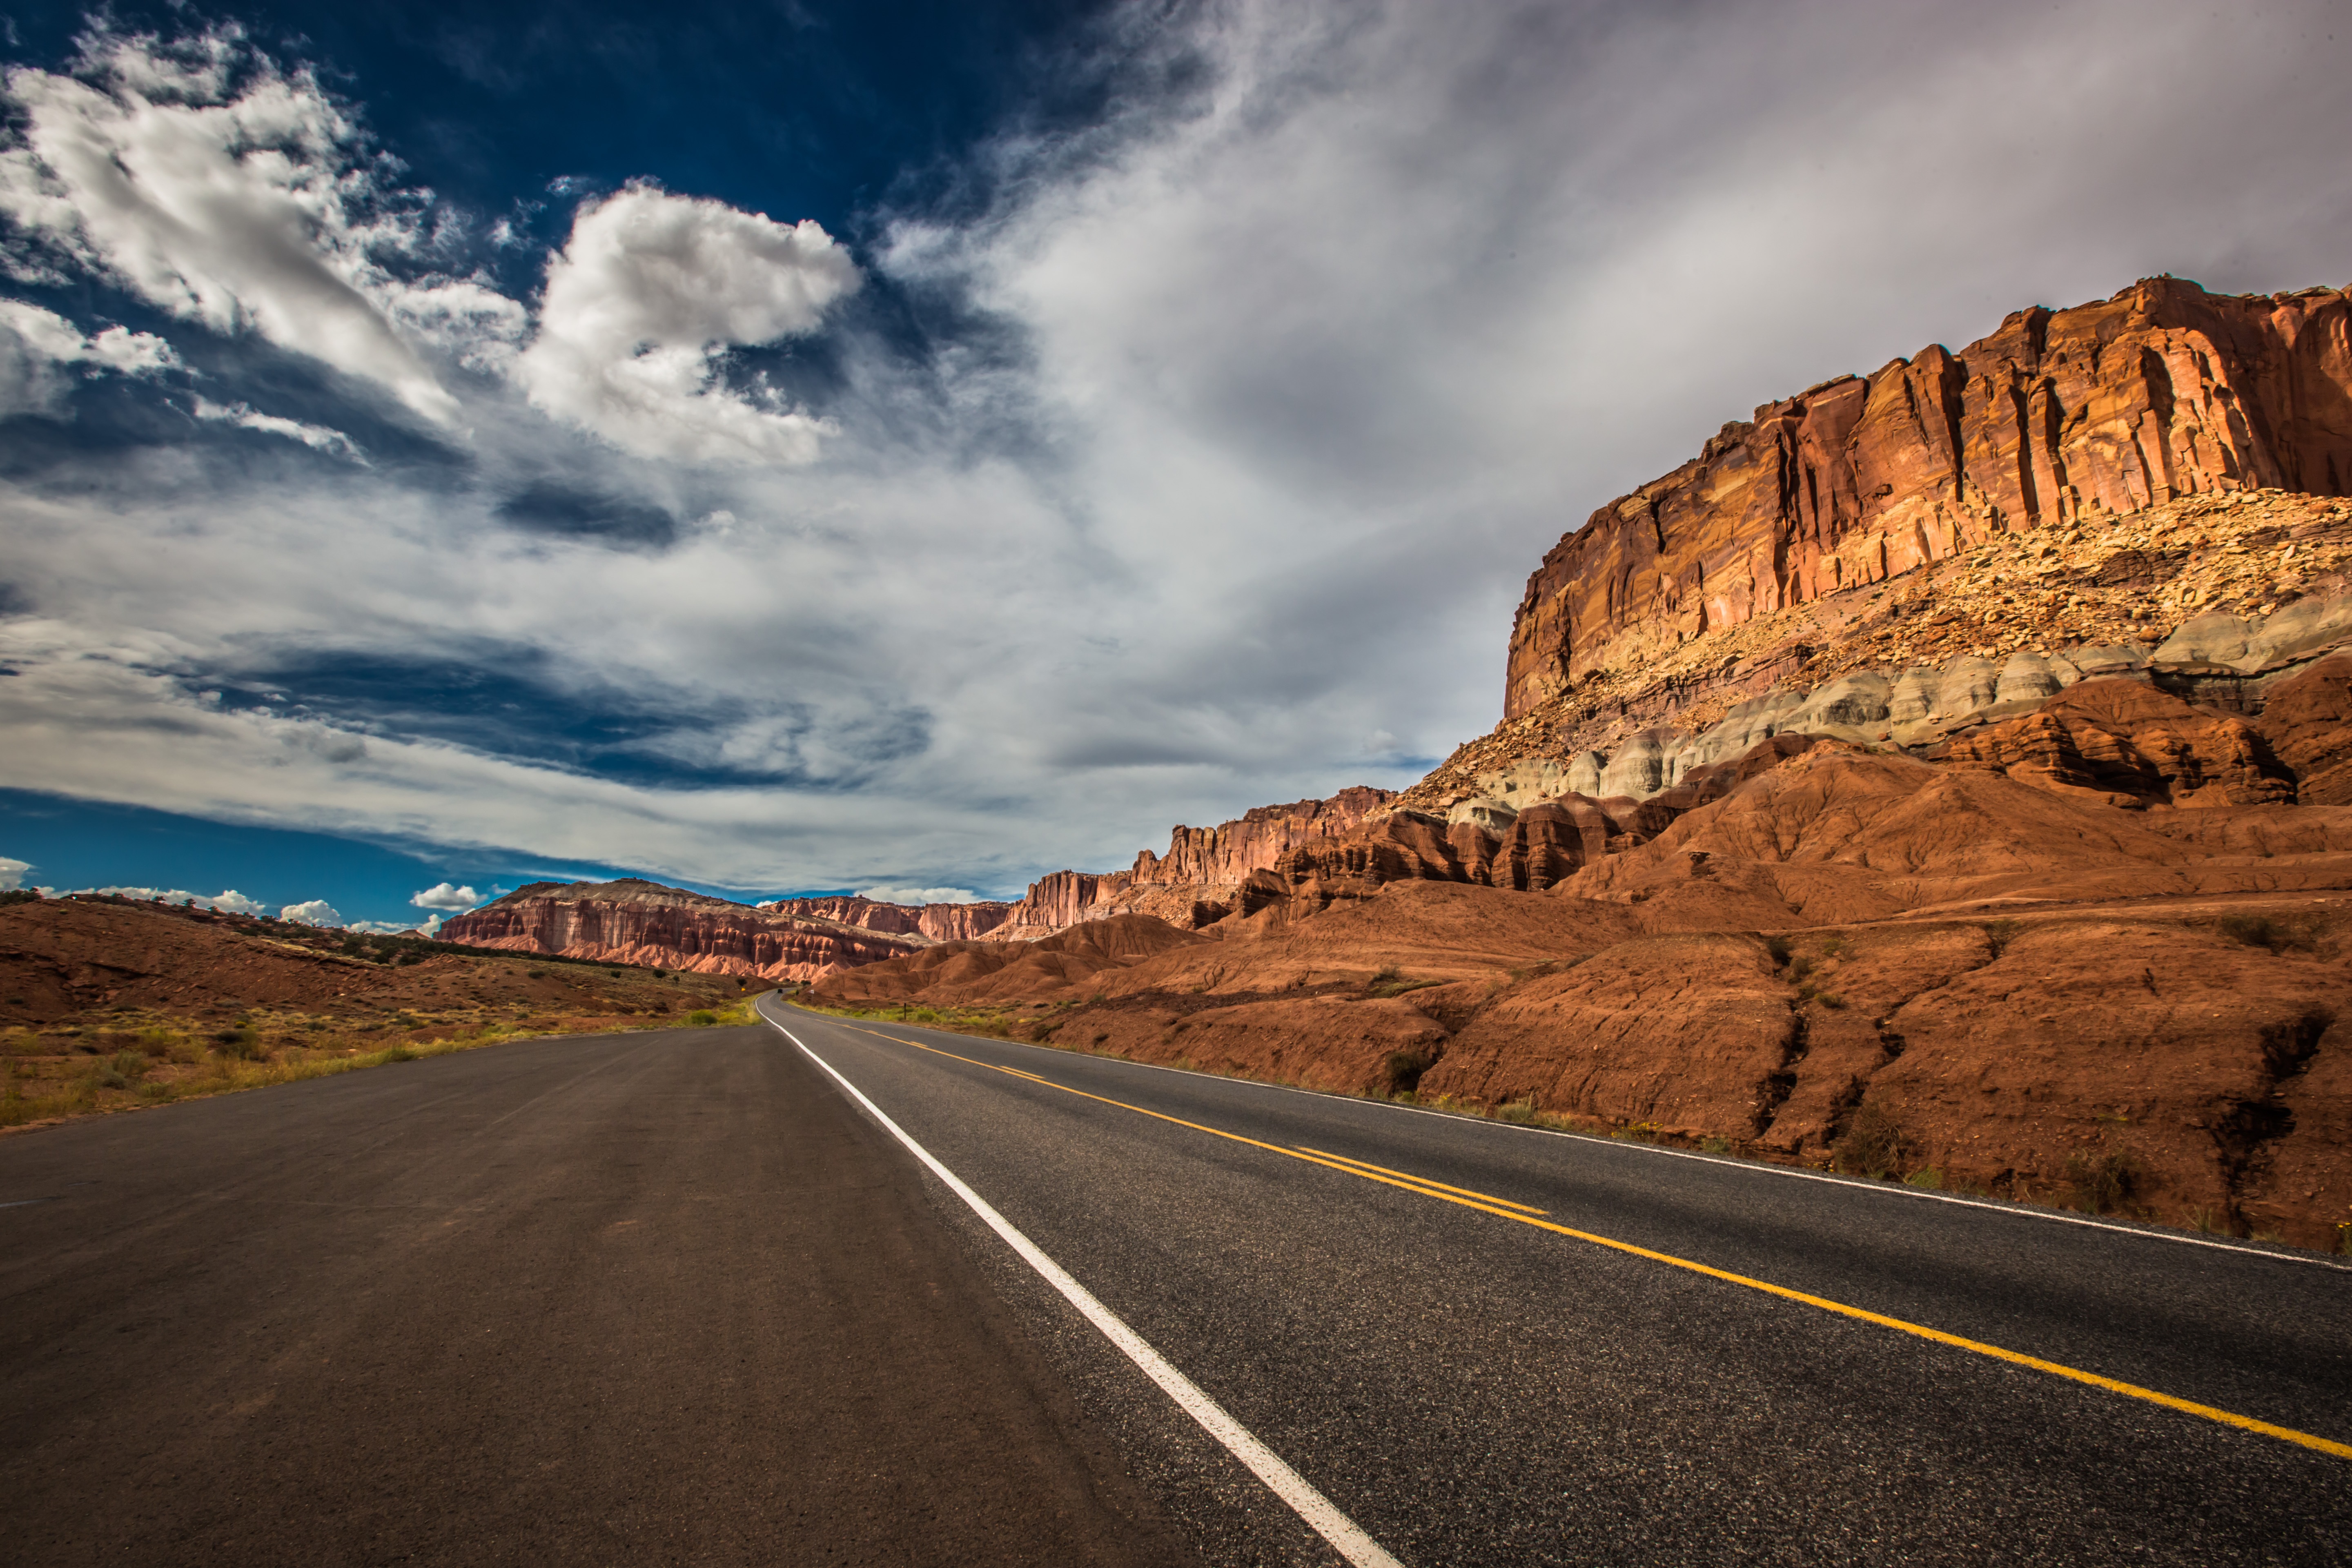
landscape, coast, nature, rock, horizon, mountain, cloud, sky, road, hill, desert, adventure, highway, sandstone, valley, mountain range, stone, monument, travel, dusk, wild, red, scenic, drive, natural, park, scenery, usa, america, roadtrip, landmark, blue, canyon, tourism, trip, erosion, arizona, road trip, rocks, outdoors, national, west, clouds, infrastructure, utah, plateau, wanderlust, famous, united, southwest, states, mountain pass, mountainous landforms